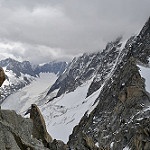
Scene: Outdoor